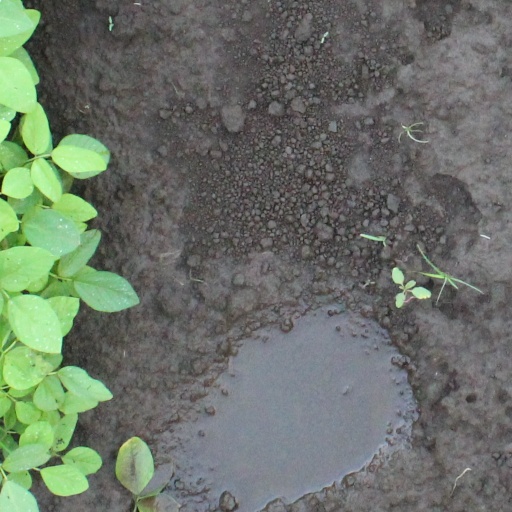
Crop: soybean